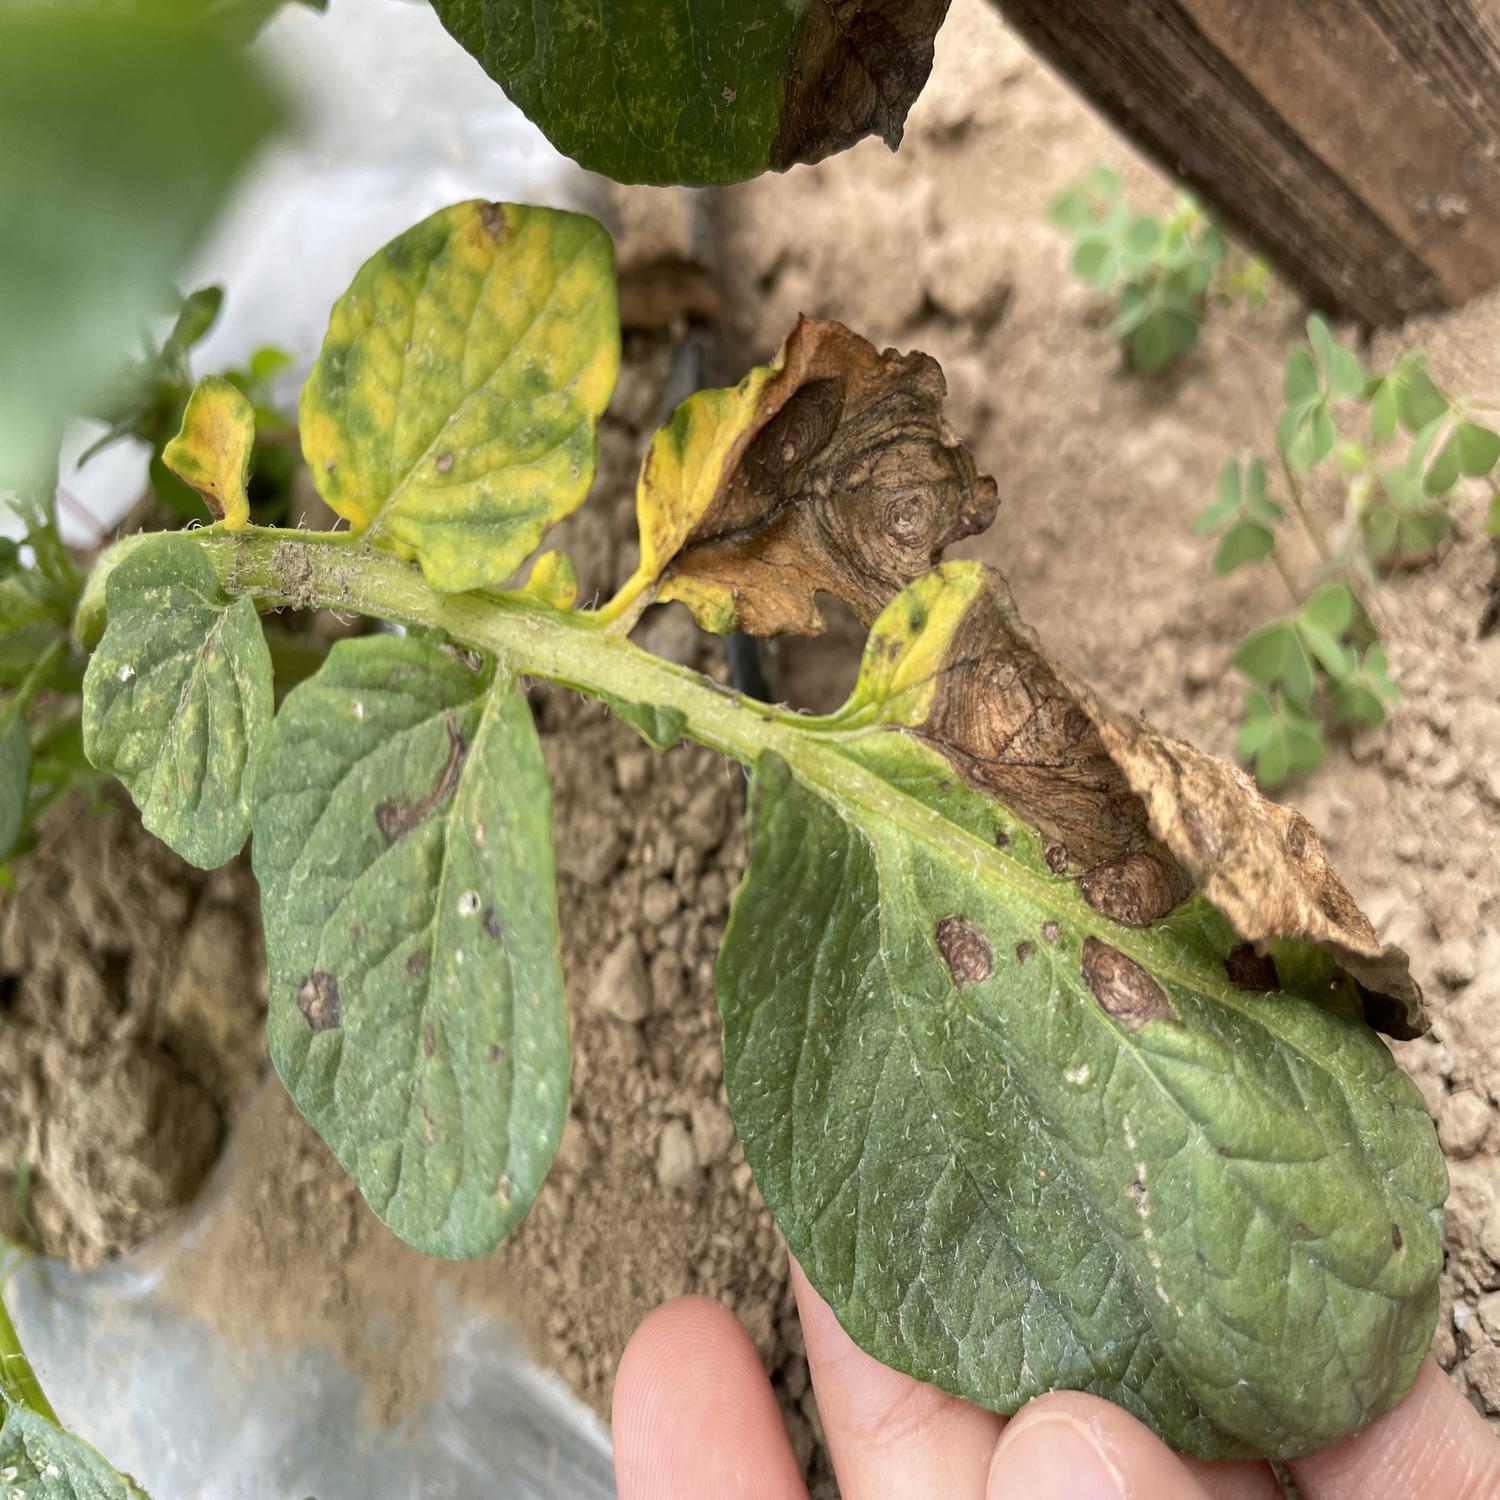
Label: Fungi